Döttingen railway station

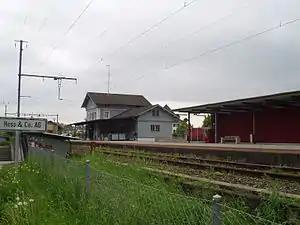
The station building in 2015

Döttingen railway station is a railway station in the municipality of Döttingen, in the Swiss canton of Aargau. It is an intermediate stop on the standard gauge Turgi–Koblenz–Waldshut line of Swiss Federal Railways.